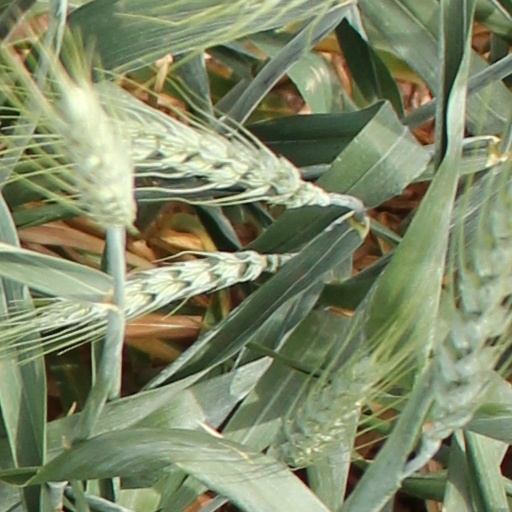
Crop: wheat